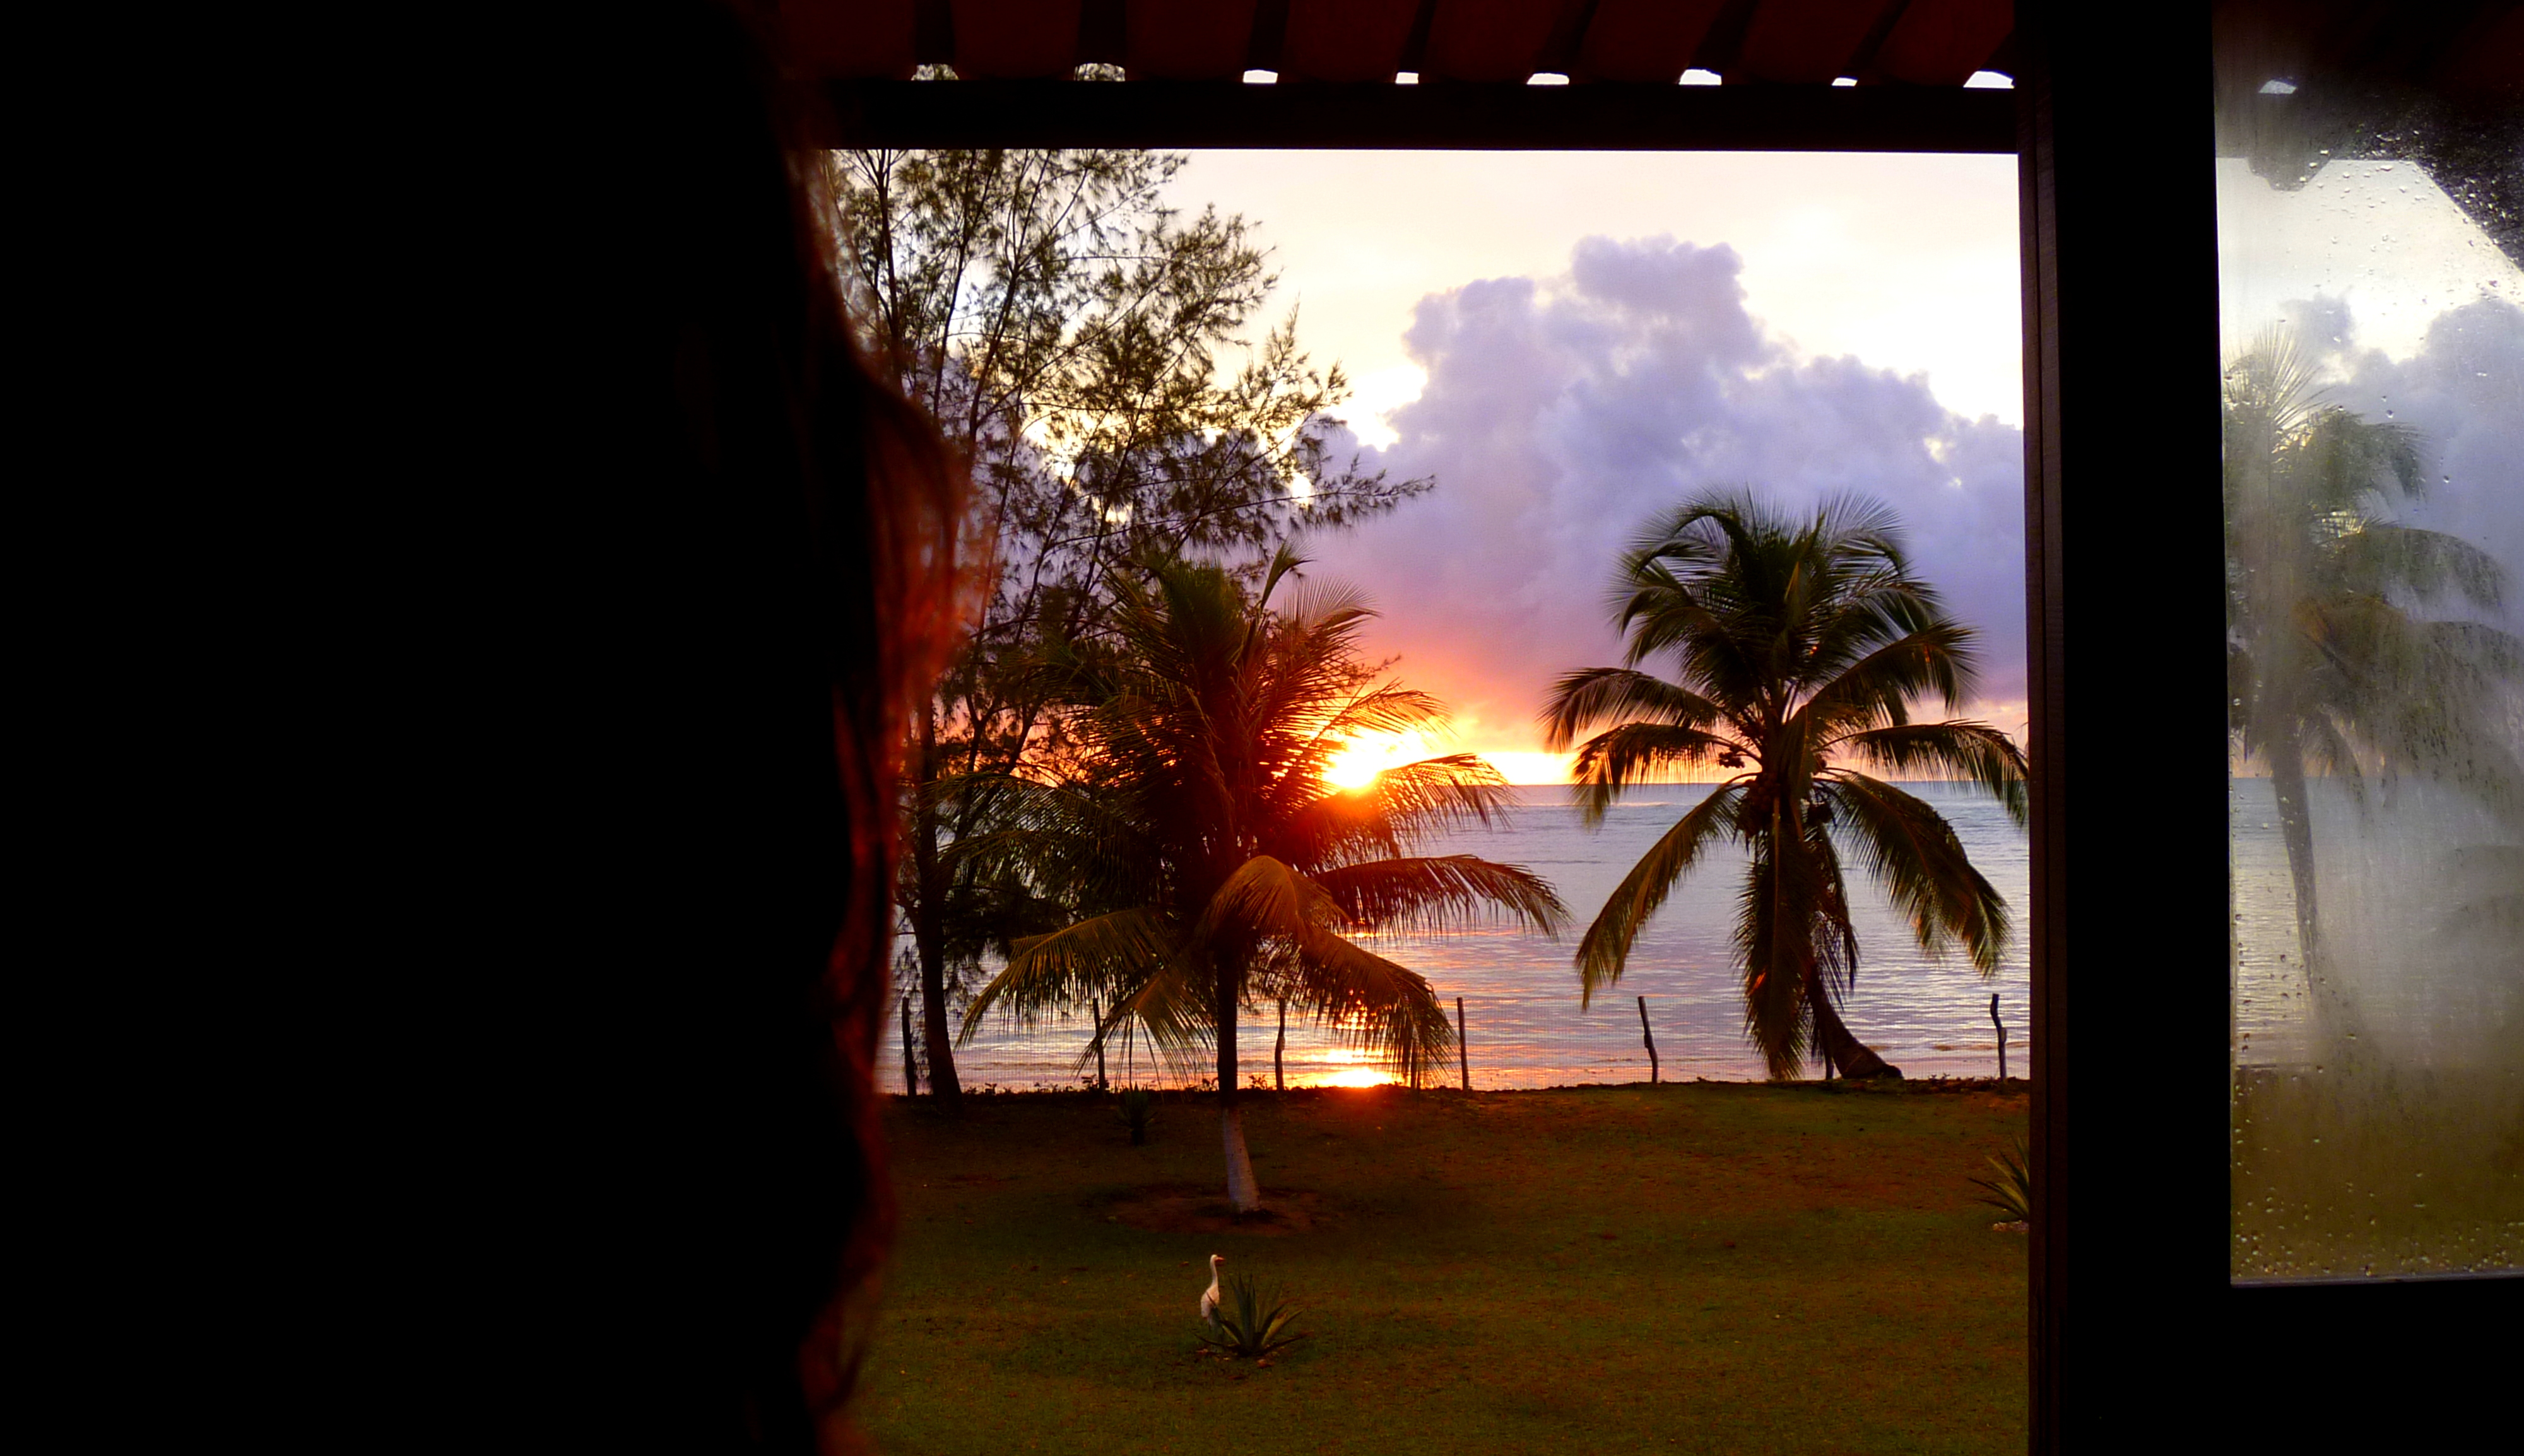
tree, light, night, sunlight, morning, evening, darkness, image, amanecer, morro, morrodesaopaulo, screenshot, computer wallpaper